Golden High School

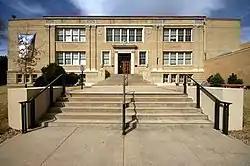
Old Golden High School

Golden High School is a secondary school located in Golden, the county seat of Jefferson County, Colorado, United States. It is part of the Jefferson County Public Schools district.